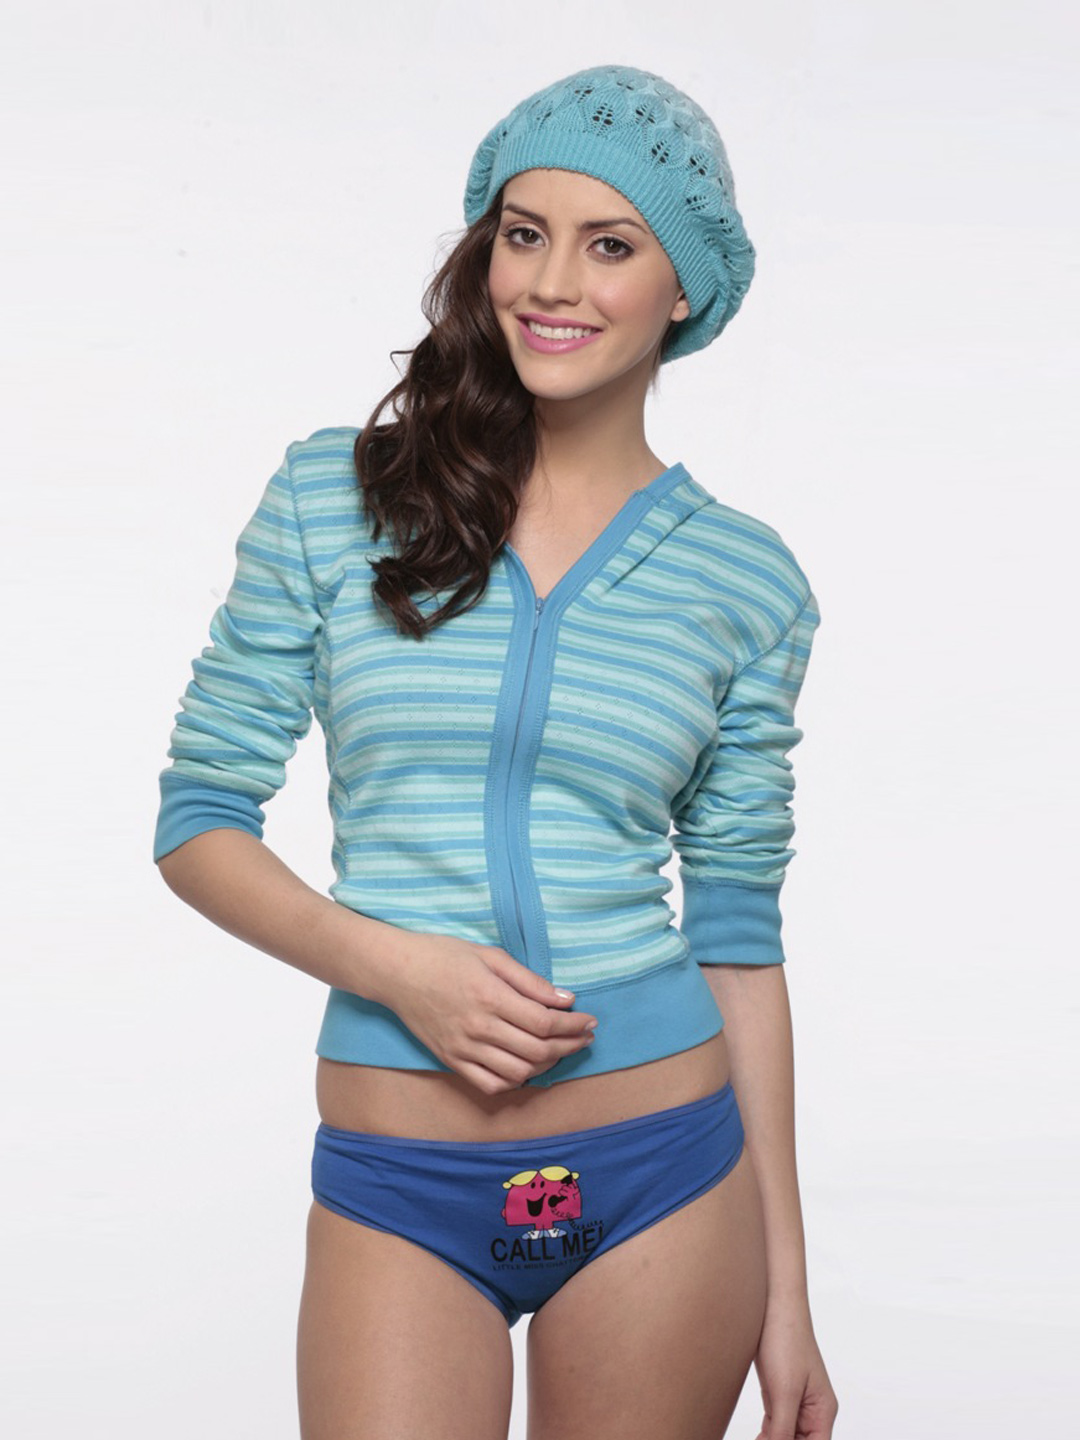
Little Miss Intimates Women Blue Brief
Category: Apparel / Innerwear / Briefs
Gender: Women
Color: Blue
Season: Summer 2012
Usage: Casual